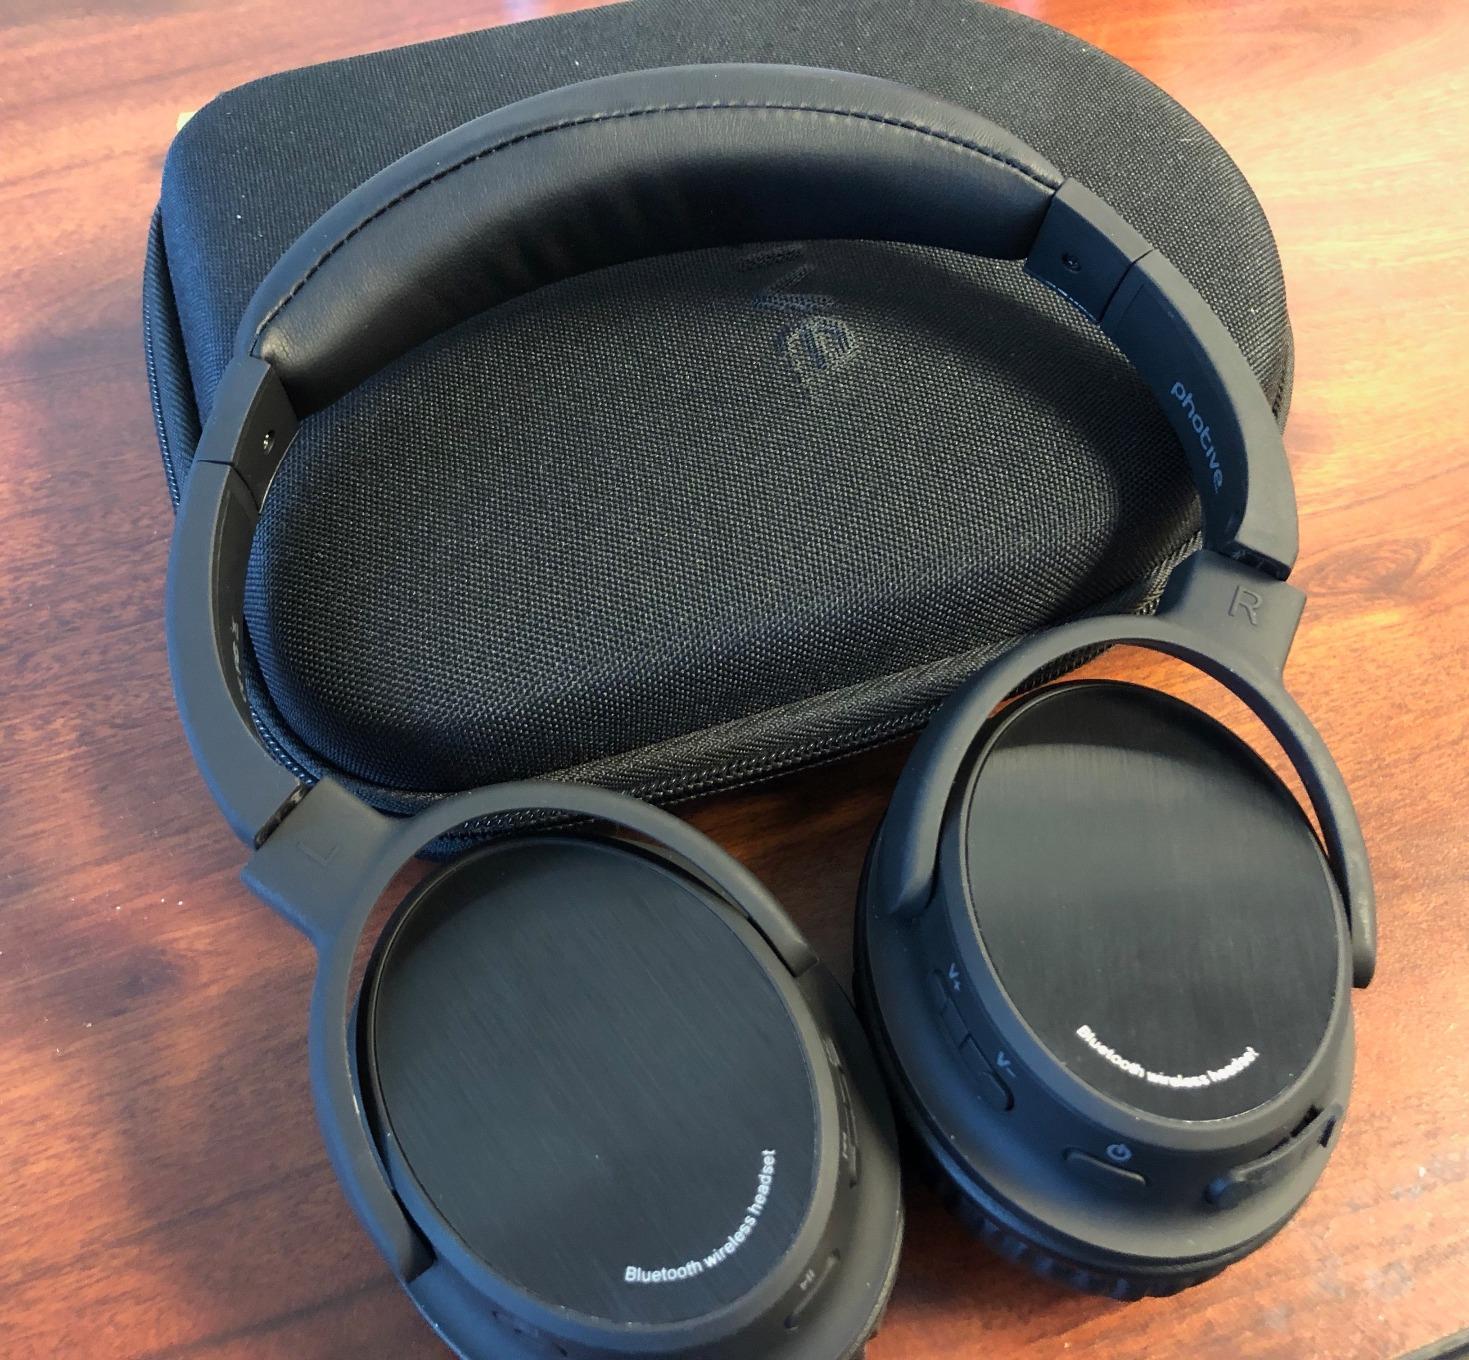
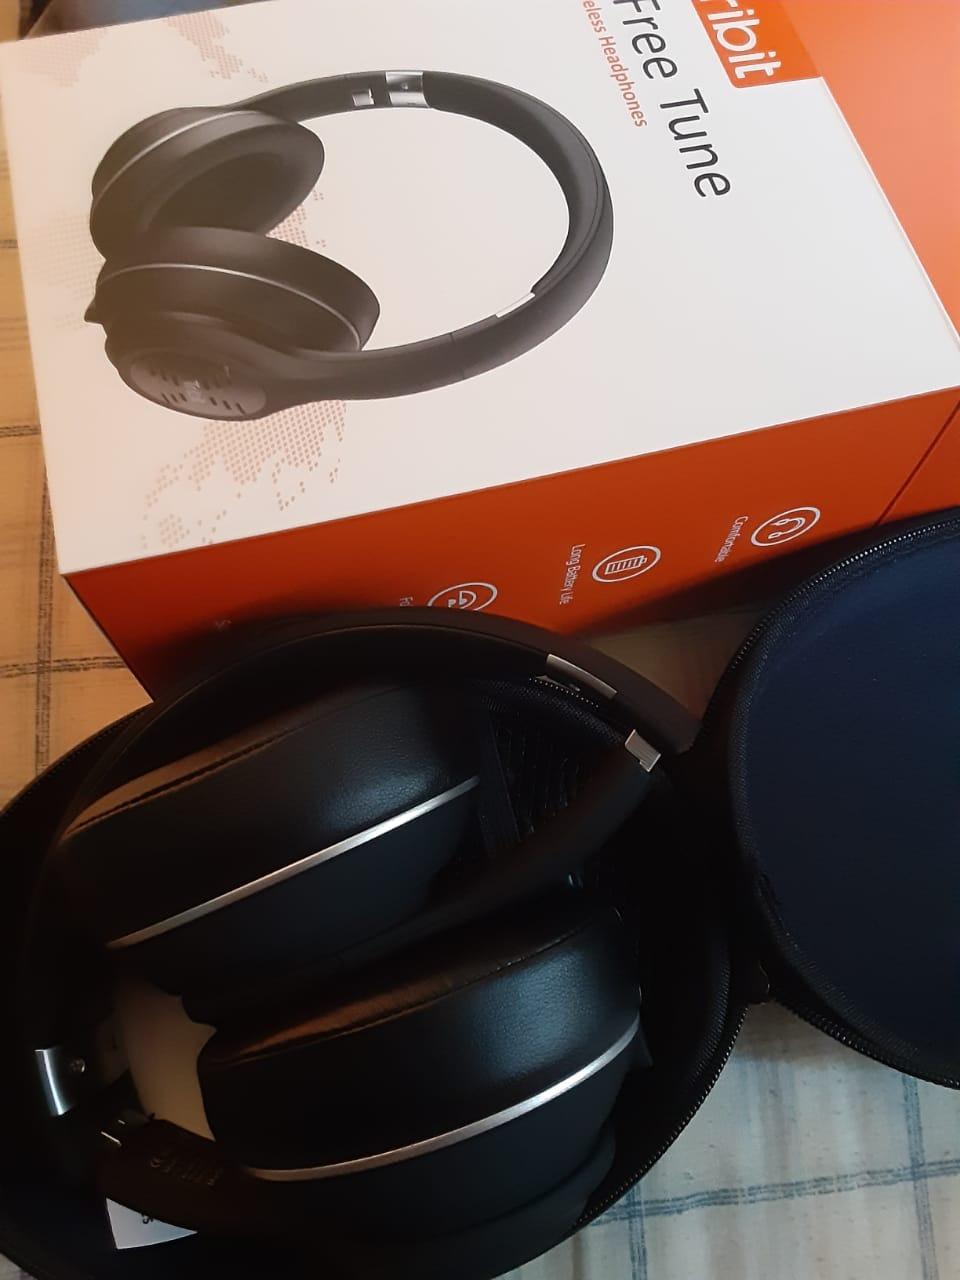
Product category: headphones
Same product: no